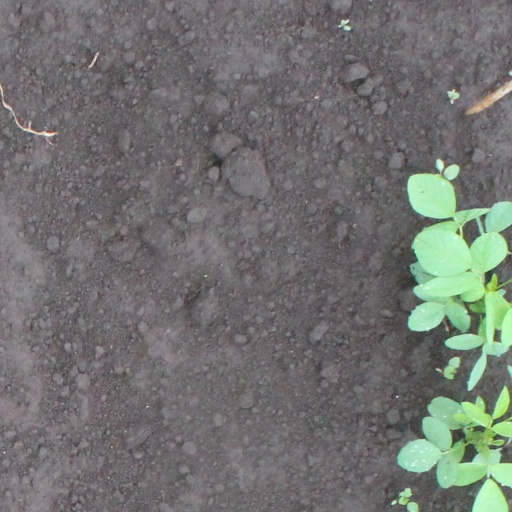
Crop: soybean